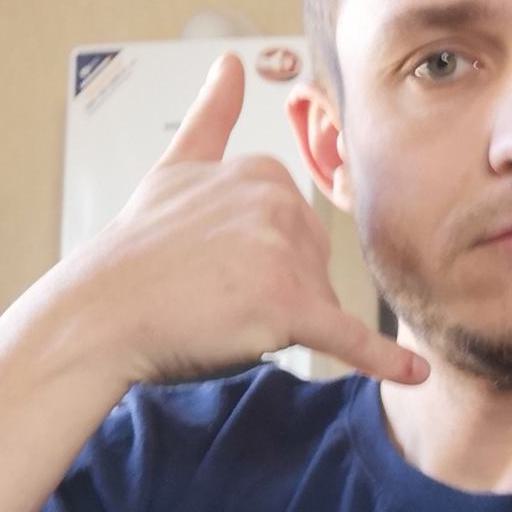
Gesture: call